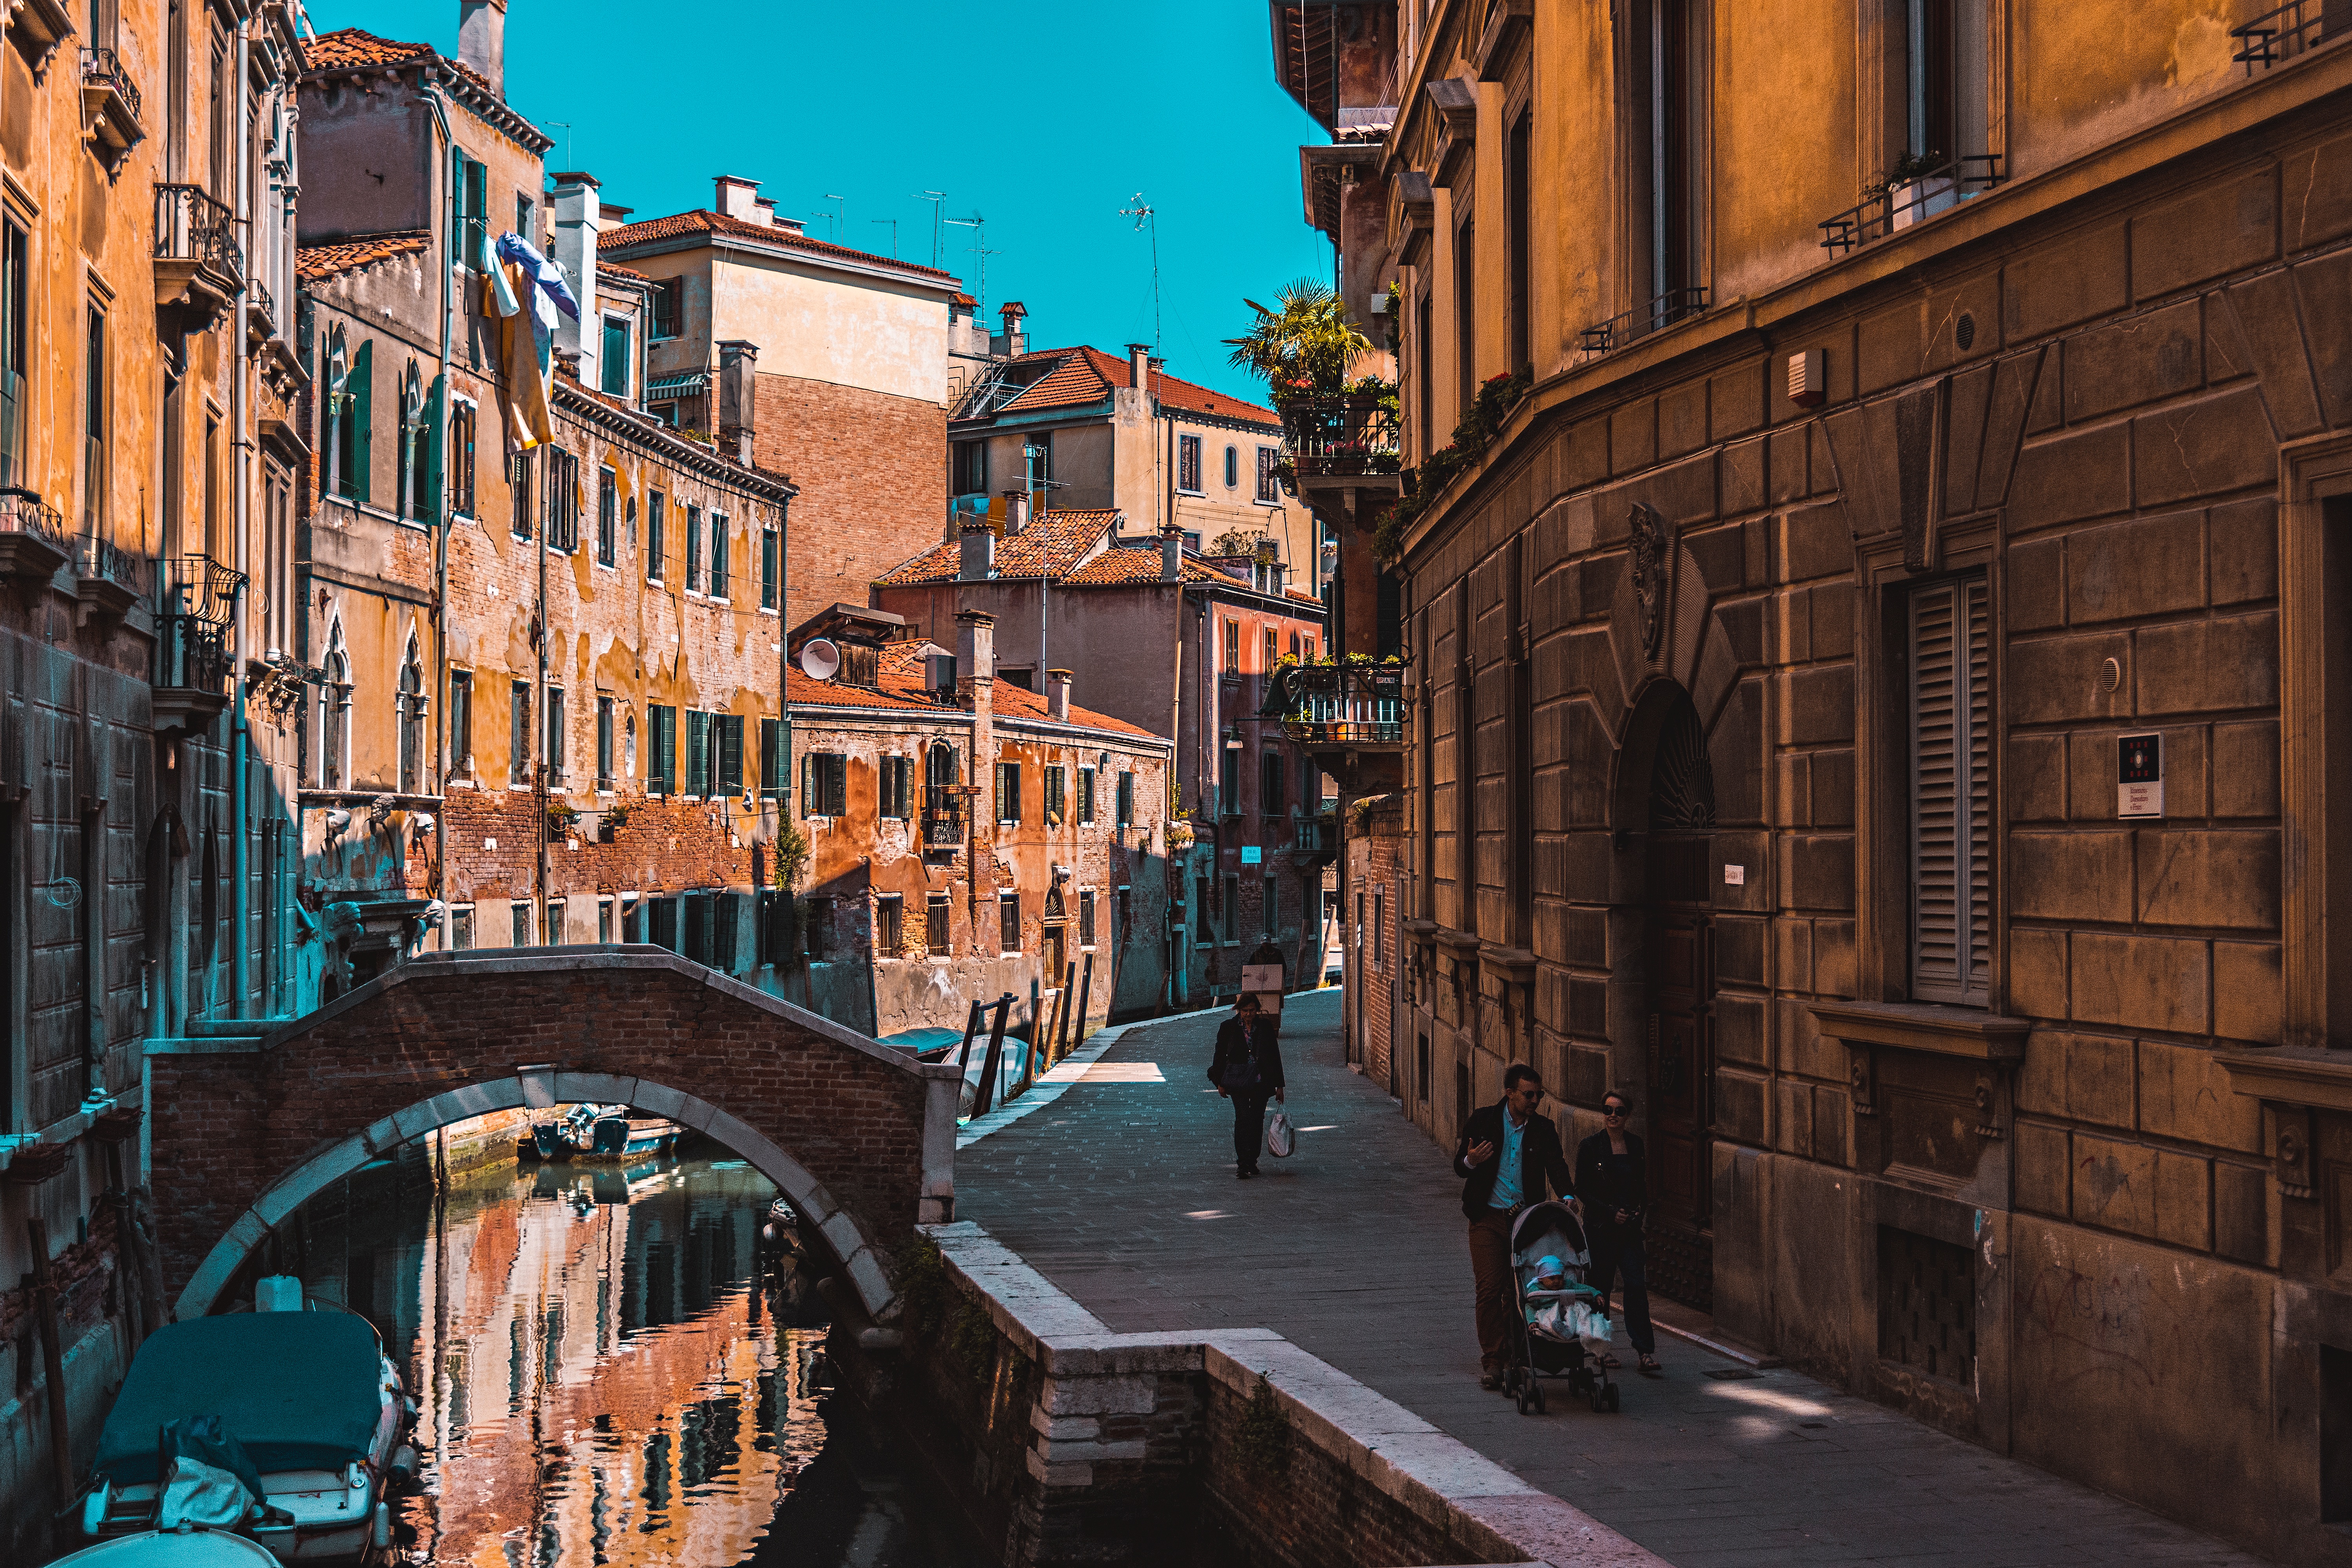
road, street, town, alley, city, canal, cityscape, downtown, evening, waterway, infrastructure, neighbourhood, urban area, human settlement